Carved stone balls

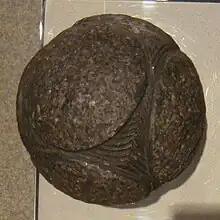
Glasgow example

Many balls are said to be made of "greenstone", a general term for all varieties of dark, greenish igneous rocks, including diorites, serpentinite, and altered basalts. Including Old Red Sandstone, 43 are sandstone, 26 greenstone, 12 quartzite, and 9 were serpentinite; these had been carved. Some were made of gabbro – a difficult material to carve. Round and oval natural shaped sandstones are sometimes found.